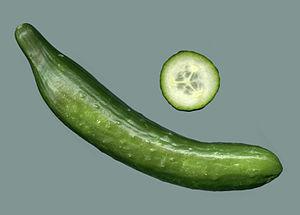
L'épidémie de gastro-entérite et de syndrome hémolytique et urémique de 2011 en Europe, est une épidémie due à la bactérie Escherichia coli O104:H4 du type Escherichia coli entérohémorragique ayant commencé en Allemagne à la mi-mai 2011. Causée par des graines germées issues de l'agriculture biologique, elle a fait 53 morts et c'est l'épidémie la plus importante de ce type qui soit connue. Elle a entraîné une crise alimentaire et économique dans la filière agricole espagnole, puis dans tous les pays européens, d'autant qu'un embargo de la Russie sur tous les légumes en provenance de l'Union européenne est venu s'ajouter à la méfiance des consommateurs.